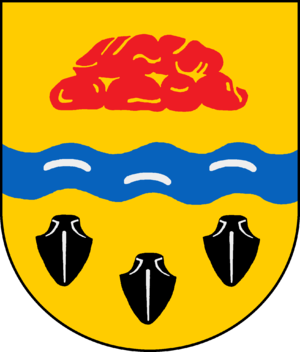
Gammelby est une municipalité allemande située dans le land du Schleswig-Holstein et dans l'arrondissement de Rendsburg-Eckernförde. En 2015, sa population est de 524 habitants.